Question: Please indicate a possible affordance area of the drink_with_cup that can be used for drinking
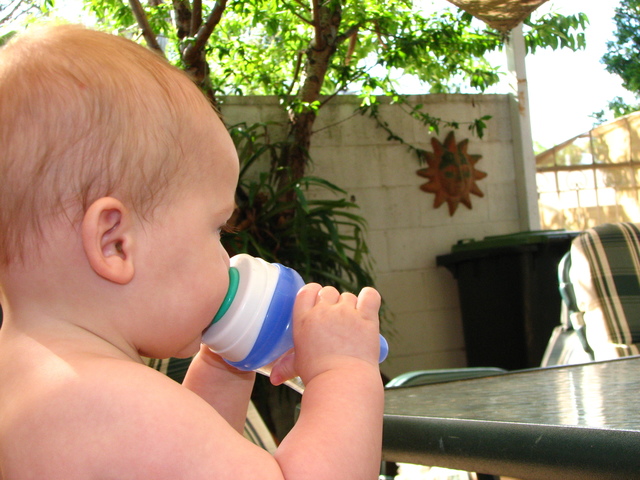
Answer: [201.5, 258, 386.5, 368]